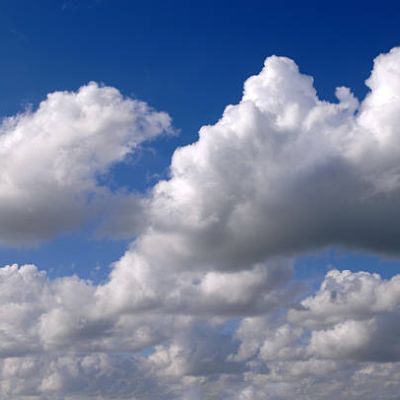
Cloud type: Stratus (St)